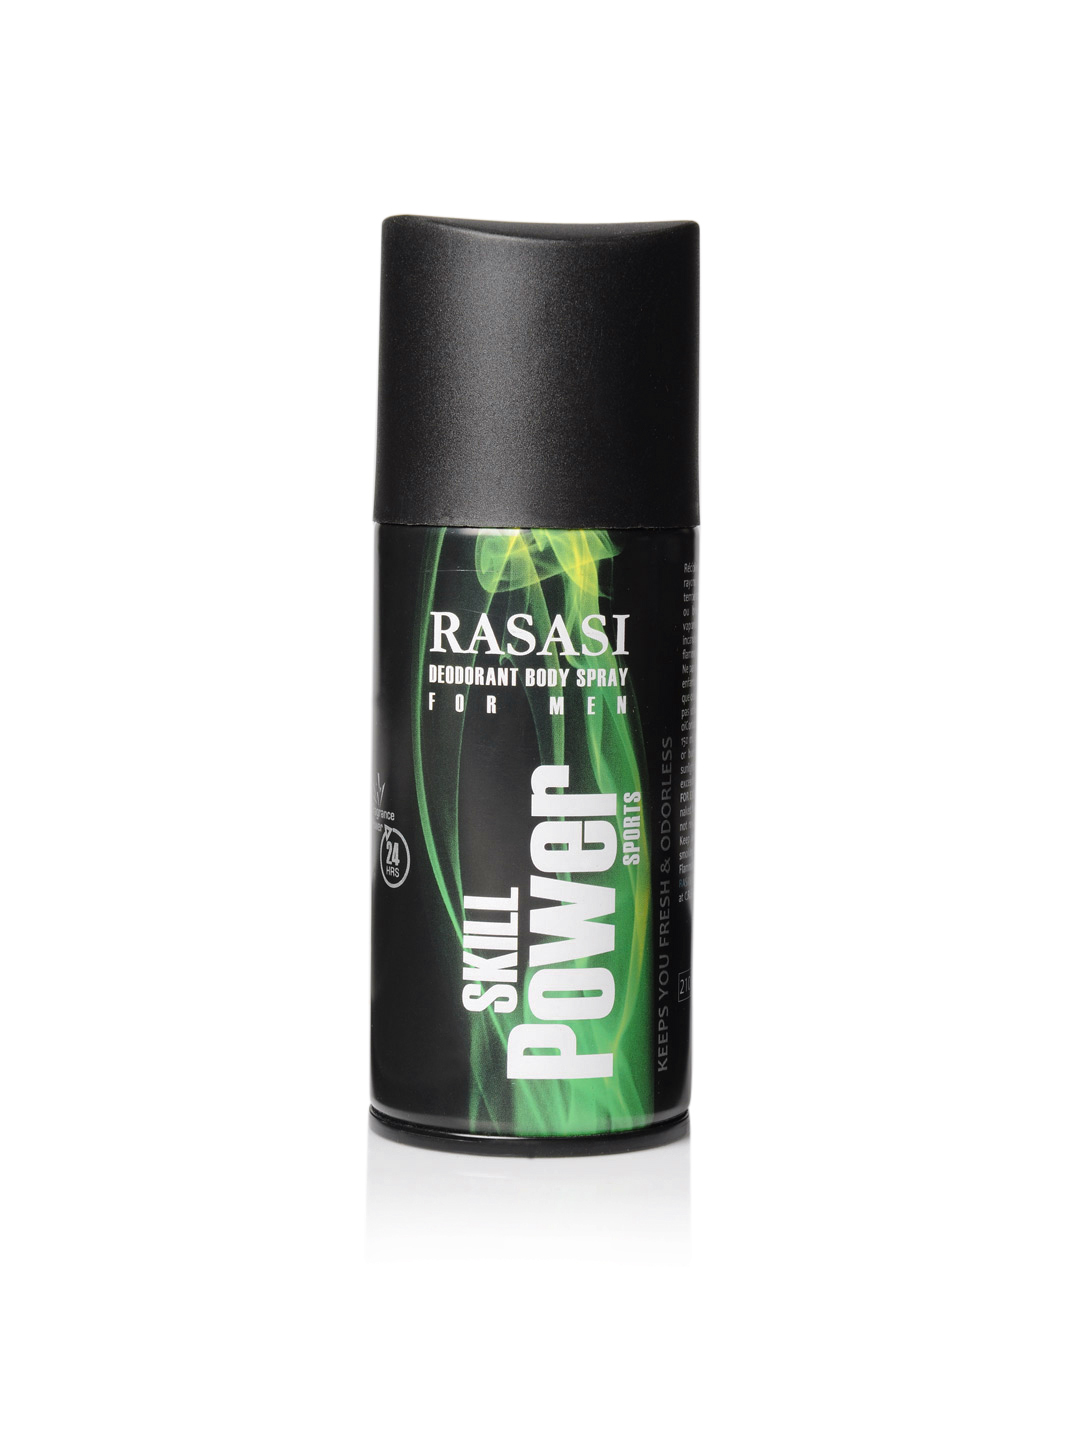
Rasasi Men Skill Power Deo
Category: Free Items / Free Gifts / Free Gifts
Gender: Men
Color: Black
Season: Spring 2017
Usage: Casual